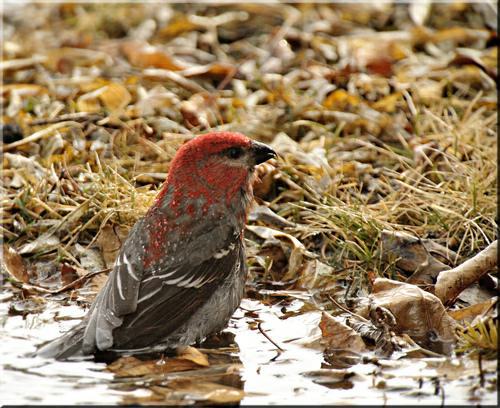
A photo of a pine grosbeak